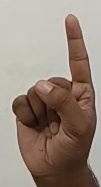
ASL sign: 1